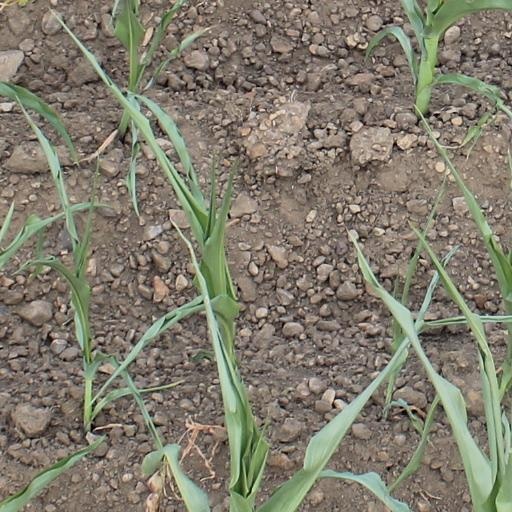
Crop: maize; corn